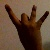
The image shows a hand gesture representing the number 8 in Indian Sign Language.